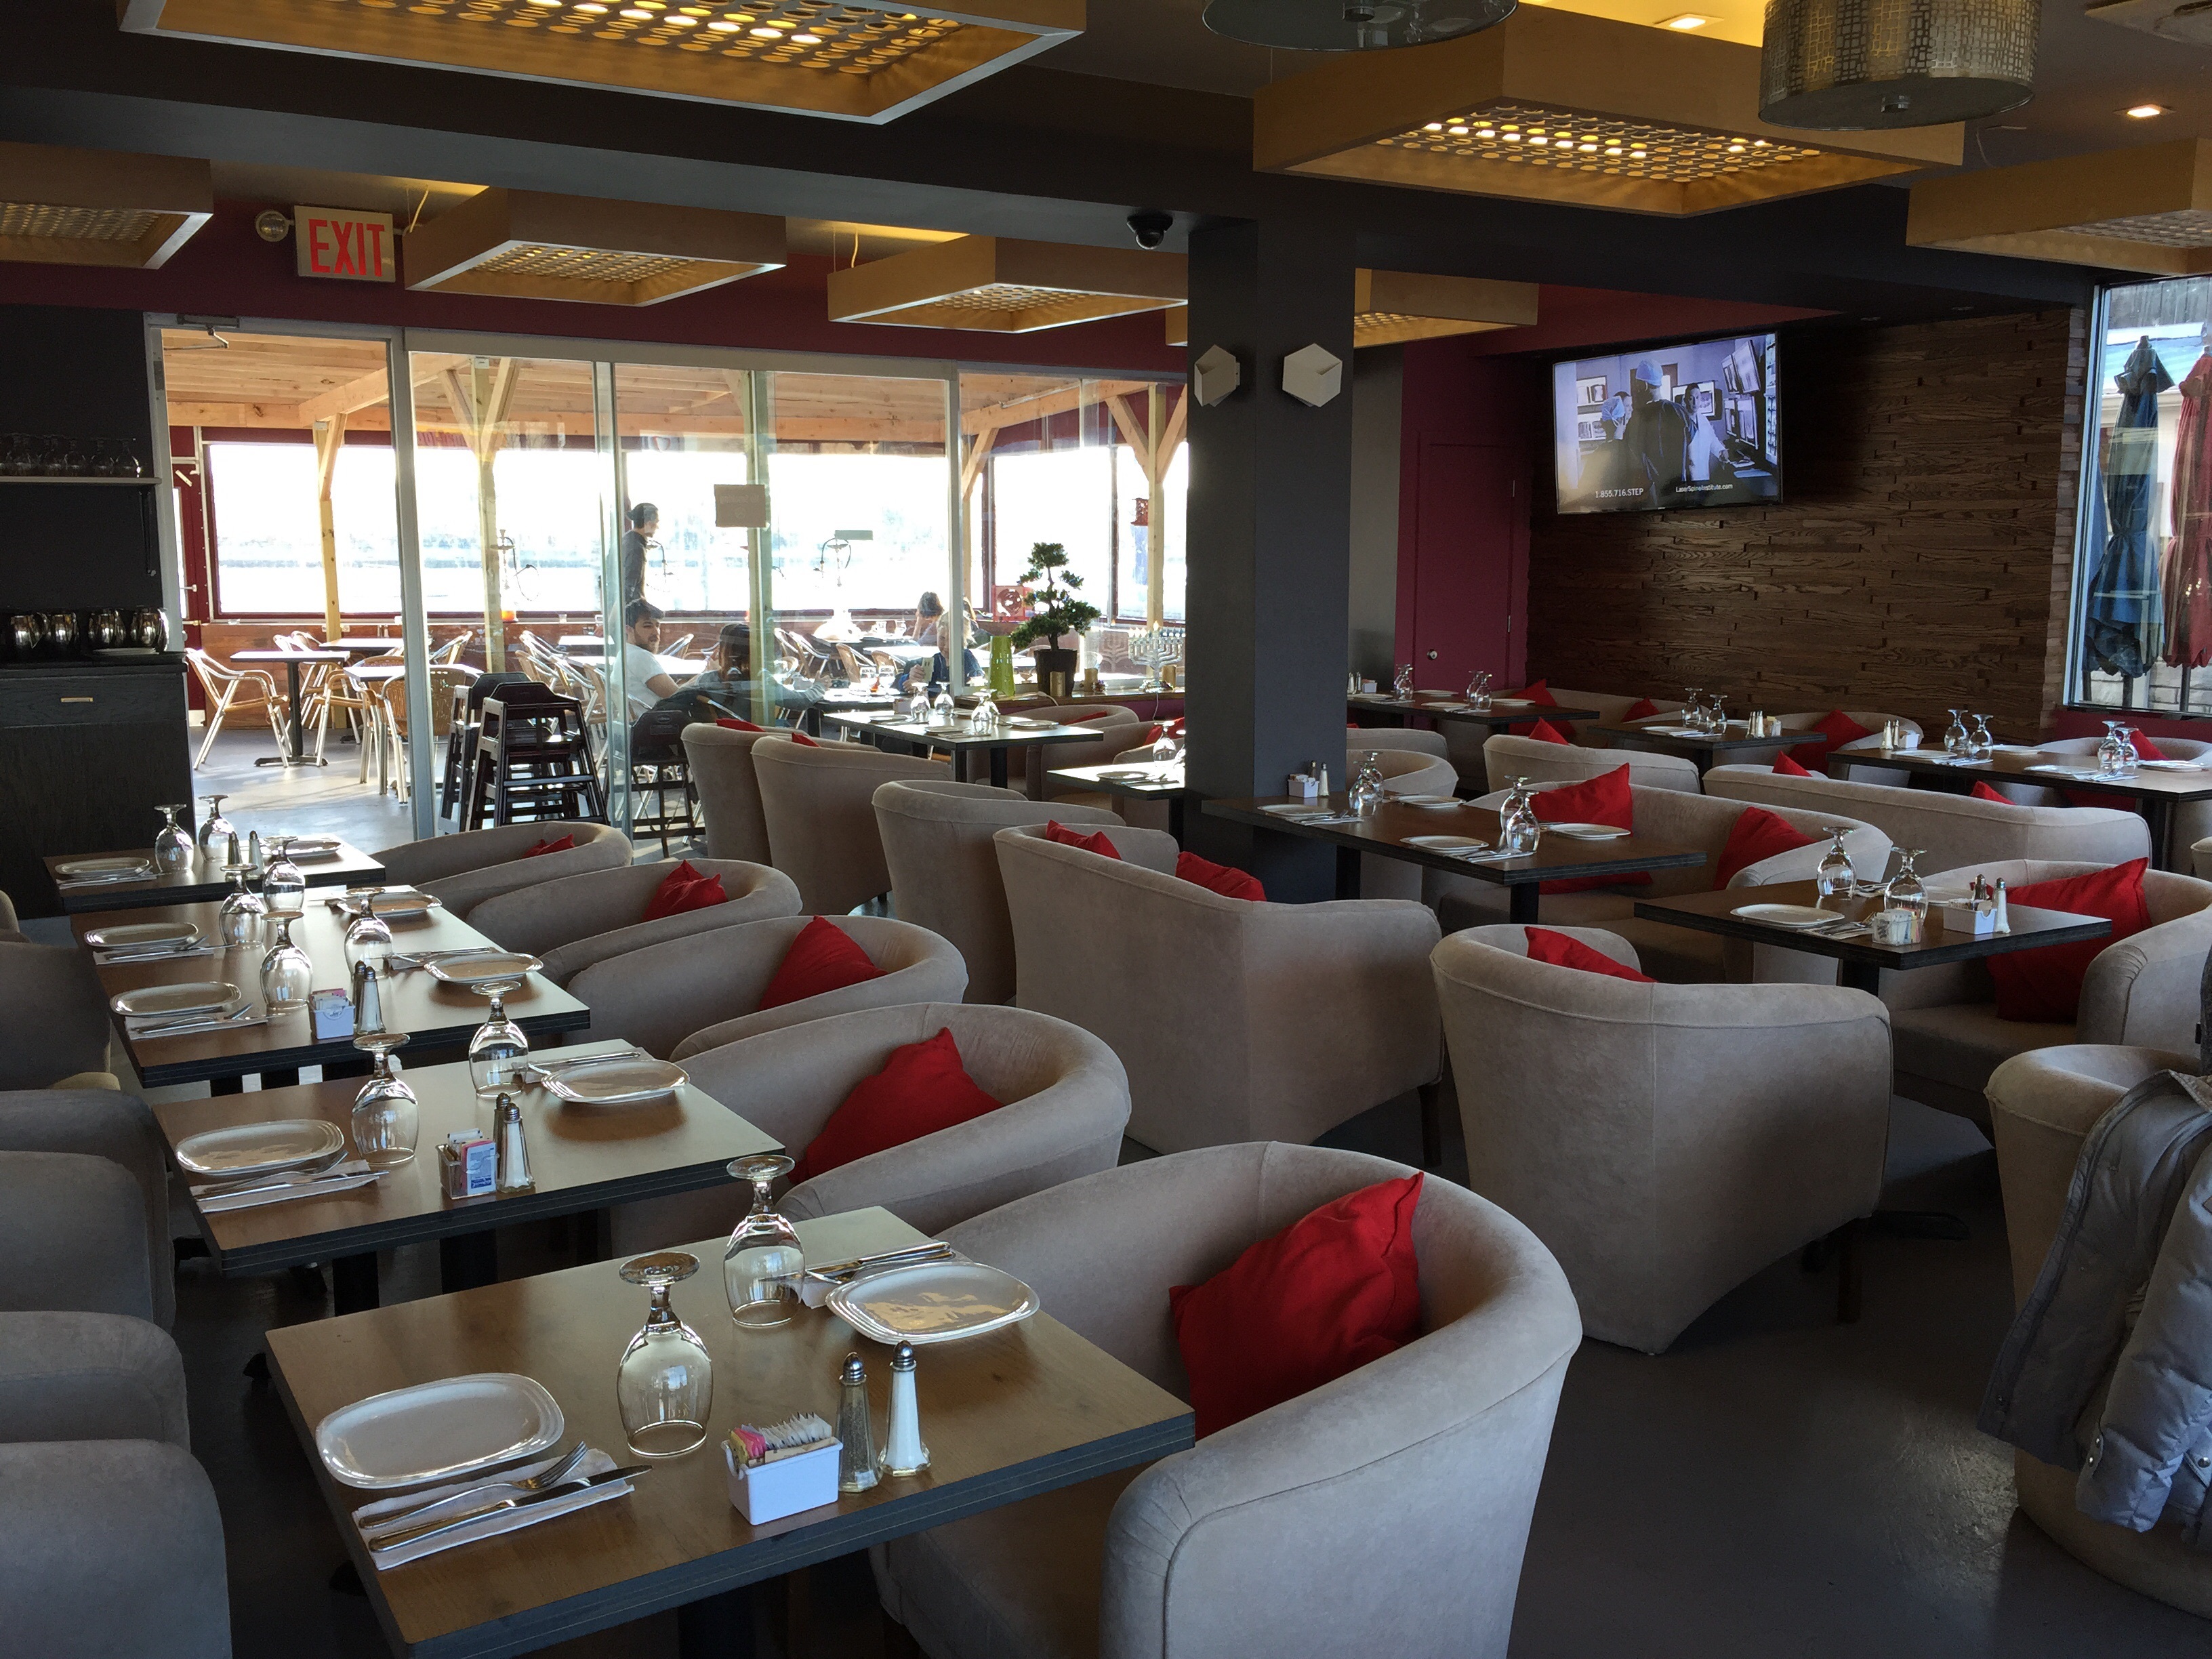
table, cafe, restaurant, bar, meal, sitting, romance, drink, interior design, dining, dinner, party, beautiful, elegant, cafeteria, function hall